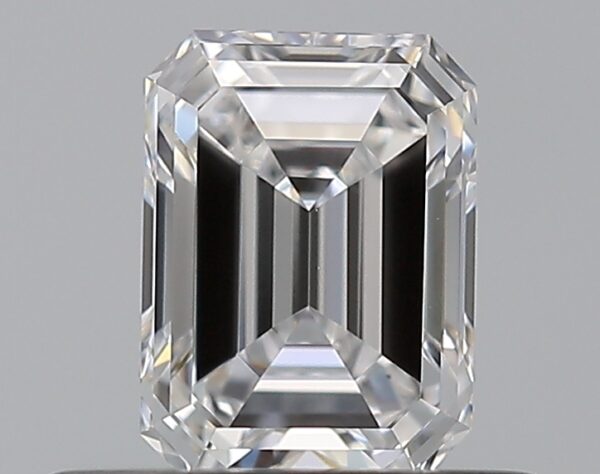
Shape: emerald
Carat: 0.5
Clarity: VVS2
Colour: D
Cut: EX
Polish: EX
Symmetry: VG
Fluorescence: N
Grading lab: GIA
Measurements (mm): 5.32 x 3.91 x 2.56